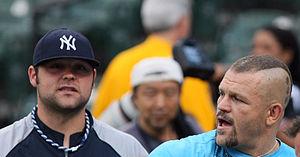
Justin Louis « Joba » Chamberlain est un lanceur de relève droitier des Indians de Cleveland de la Ligue majeure de baseball.